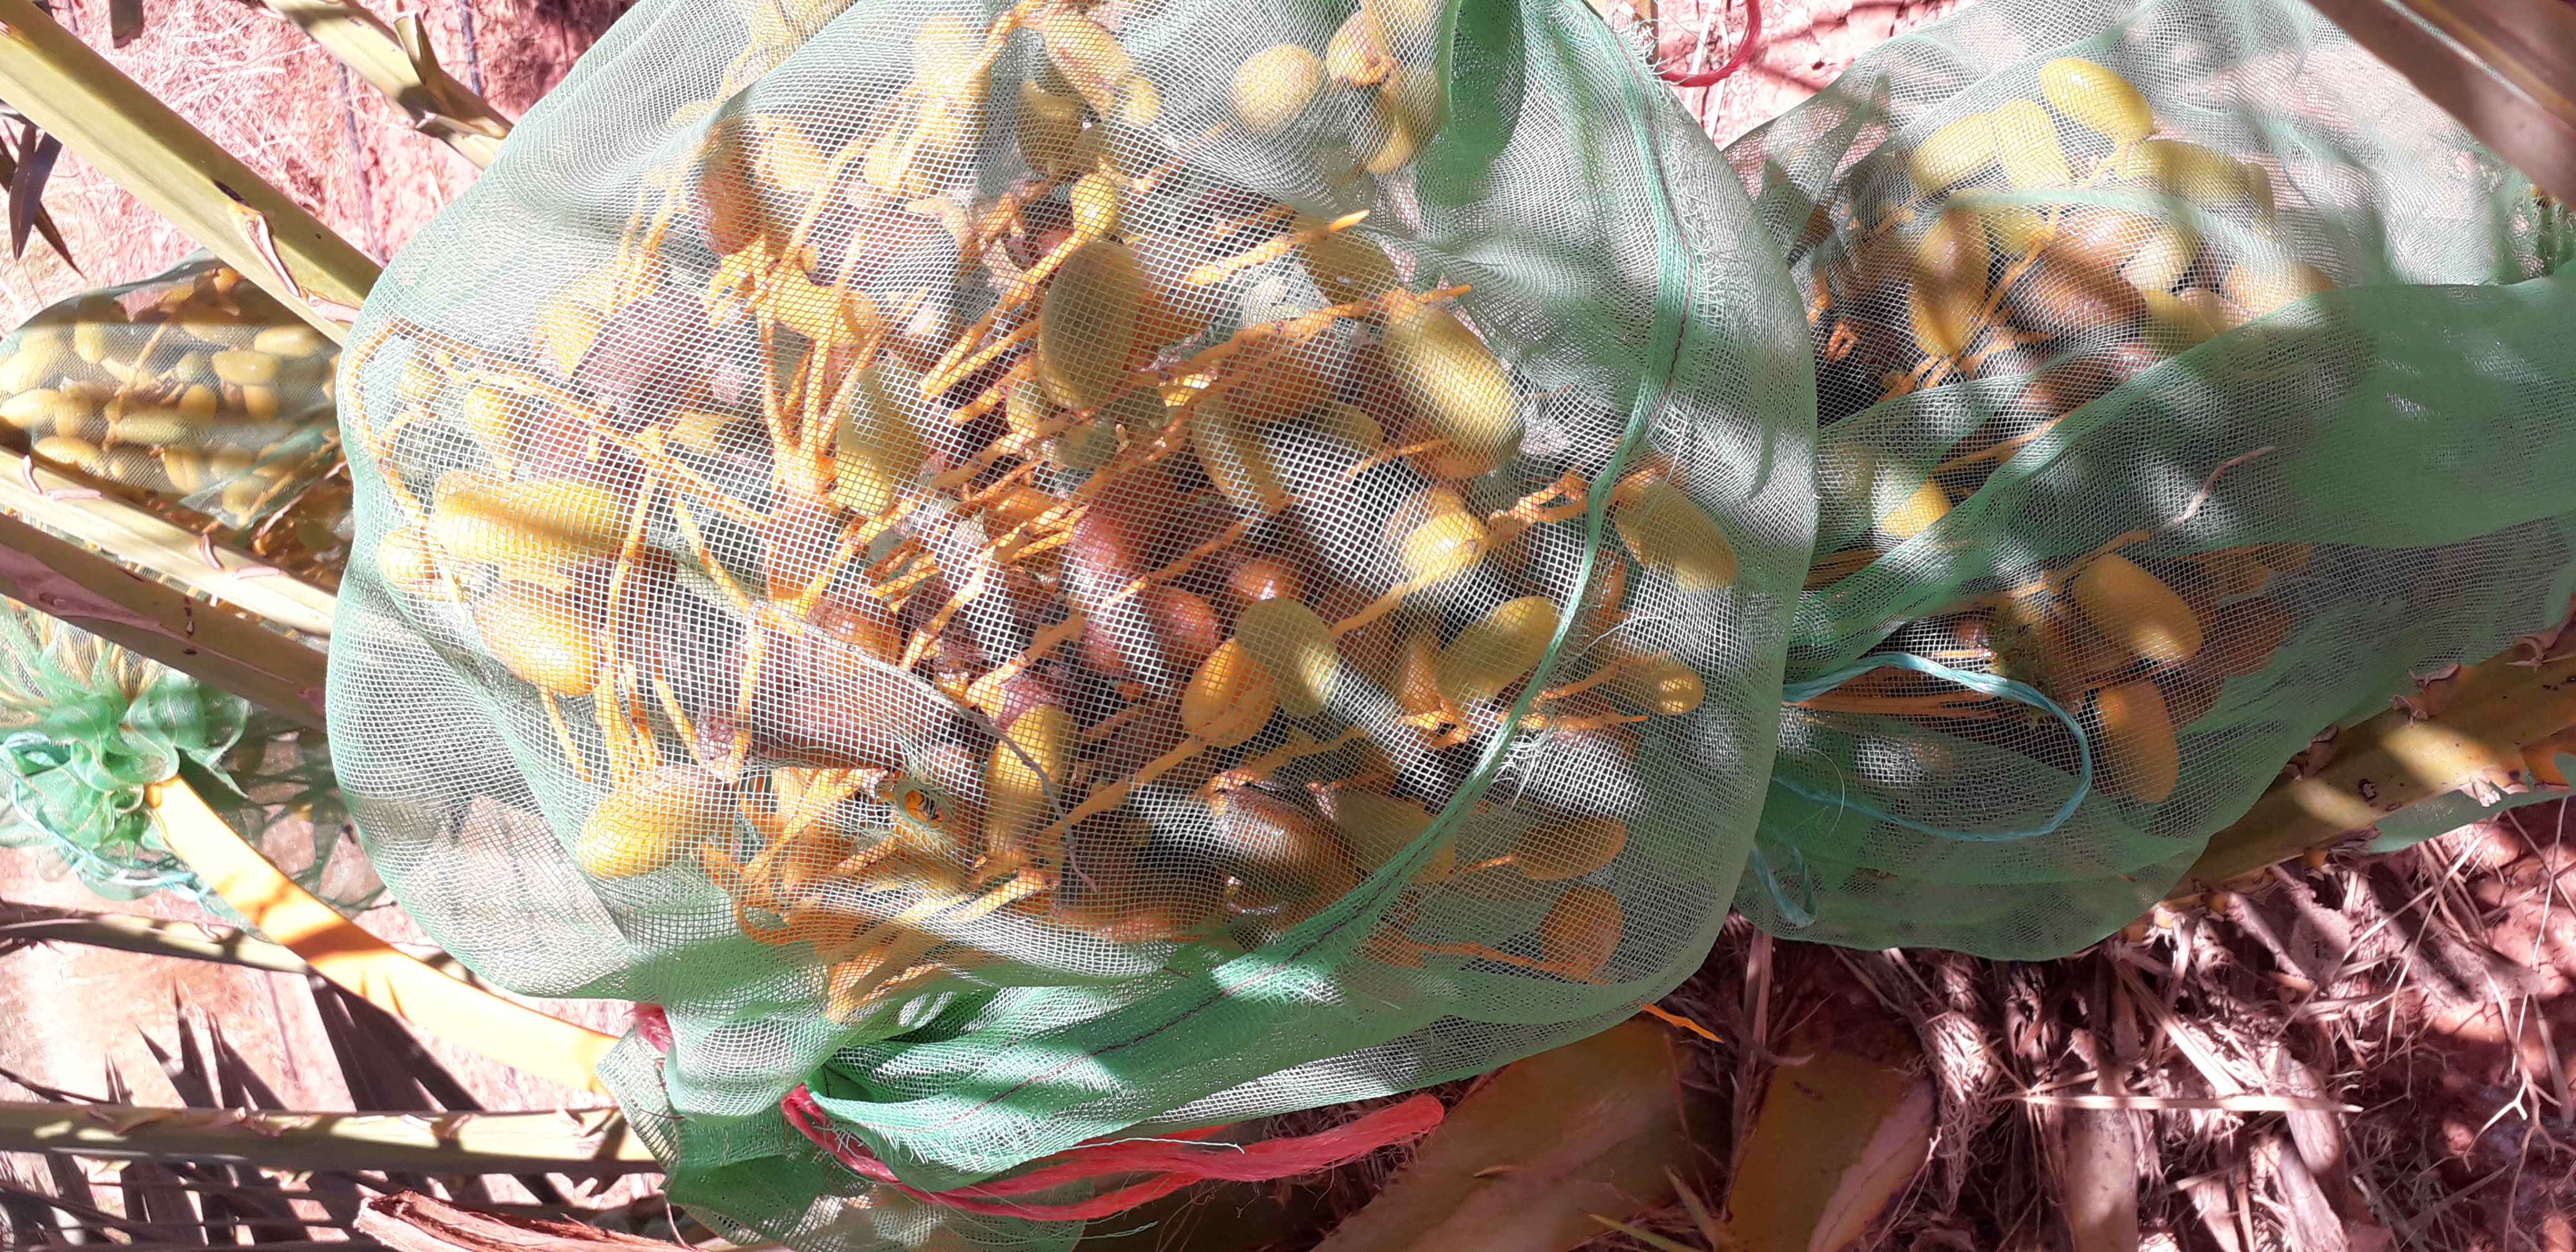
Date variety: kholt